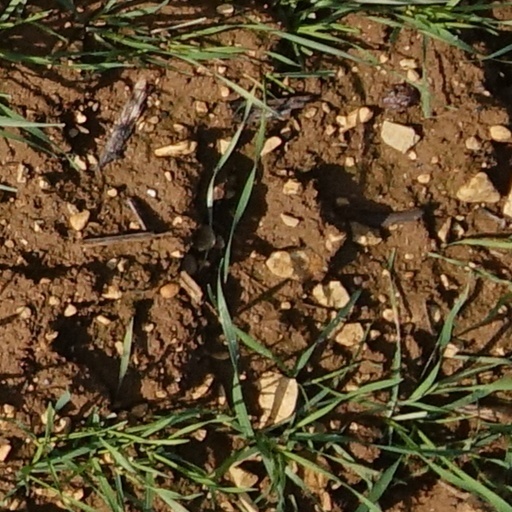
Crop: wheat